Écoquenéauville

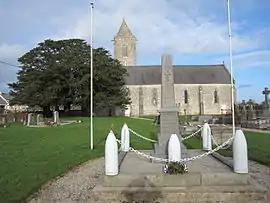
The church of Saint-Laurent d'Écoquenéauville and the war memorial

Écoquenéauville is a former commune in the Manche department in Normandy in north-western France. On 1 January 2016, it was merged into the commune of Sainte-Mère-Église.